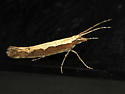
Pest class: diamondback_moth